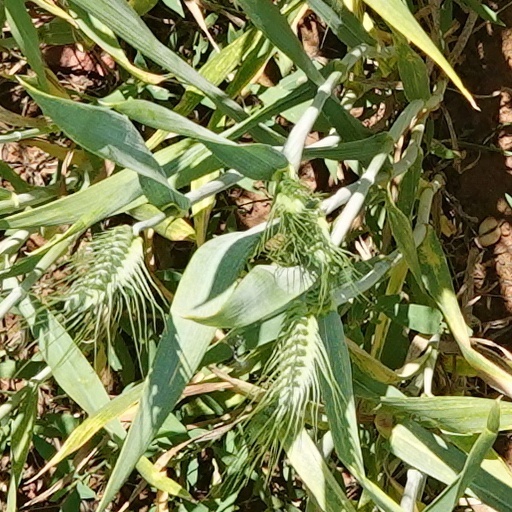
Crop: wheat